Yeast extract

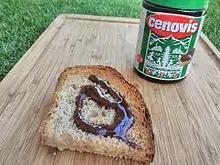
Cenovis on bread, with jar in the background

Cenovis is a product based on yeast extract that is similar to Marmite and Vegemite, rich in vitamin B. In the form of a dark brown food paste, it is used to flavour soups, sausages and salads. The most popular way to consume Cenovis, however, is to spread it on a slice of buttered bread, as stated on the product's packaging (it can also be blended directly into butter, and then spread on bread, or used as a filling in croissants and buns).